Edin Džeko

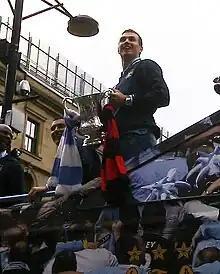
Džeko celebrates winning the FA Cup with Manchester City

Following his medical examination in London, he travelled to Manchester on 5 January, and on 7 January, Džeko was confirmed as a Manchester City player, joining the club on a four-and-a-half-year deal.